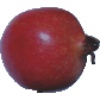
Label: Pomegranate 1